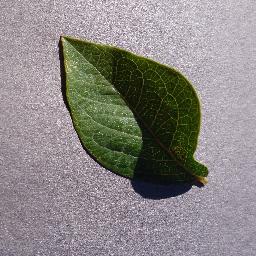
Label: Blueberry___healthy